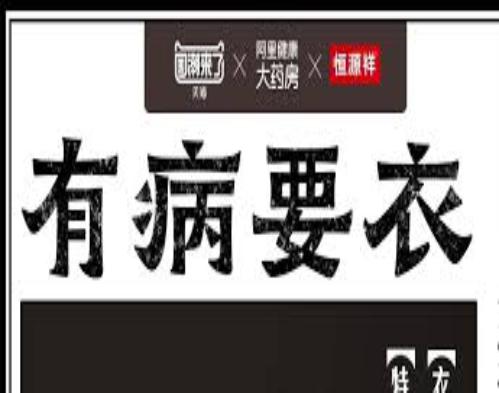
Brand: HengYuXiang
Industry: Necessities